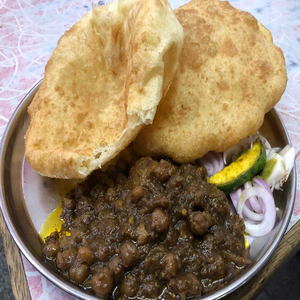
Dish: cholebhature